Women in music

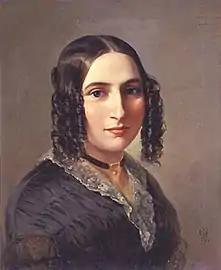
Painting of German composer Fanny Mendelssohn, by Moritz Daniel Oppenheim, 1842

Maria Szymanowska (1789–1831) was a well-known Polish composer and pianist. She maintained connections with other notable artists, including Gioacchino Rossini, Johann Wolfgang von Goethe, and Adam Mickiewicz.